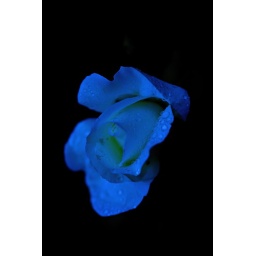
White rose in blue light